Fried Green Tomatoes

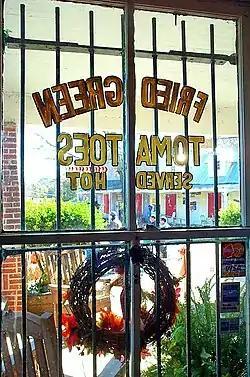
Inside the Whistle Stop Cafe, Juliette, Georgia.

After the release of "Fried Green Tomatoes", the town of Juliette saw an influx of tourists and, with Jon Avnet's encouragement, locals opened the Whistle Stop Café, recreated to mirror the film set. Although "Whistle Stop Café" is a registered trademark, other establishments have appeared using that name.